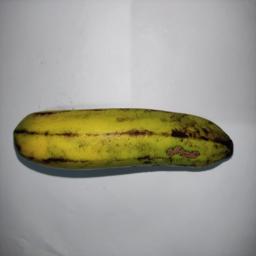
Banana variety: Sagor Kola